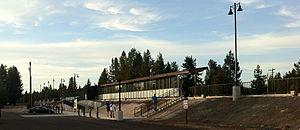
La gare de Chemult est une gare ferroviaire des États-Unis située à Chemult en Oregon; Elle est desservie par Amtrak. C'est une gare sans personnel.